Dolls (1995 manga)

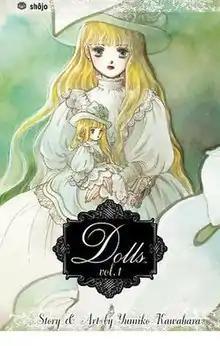
North American cover of the first manga volume

is a collection of short manga stories by Yumiko Kawahara. In the US, it is published by VIZ Media. It was serialized in "Nemurenu Yoru no Kimyou na Hanashi" ("Mysterious Stories for Sleepless Nights"), as stated in volume 1 of the English version of "Dolls".